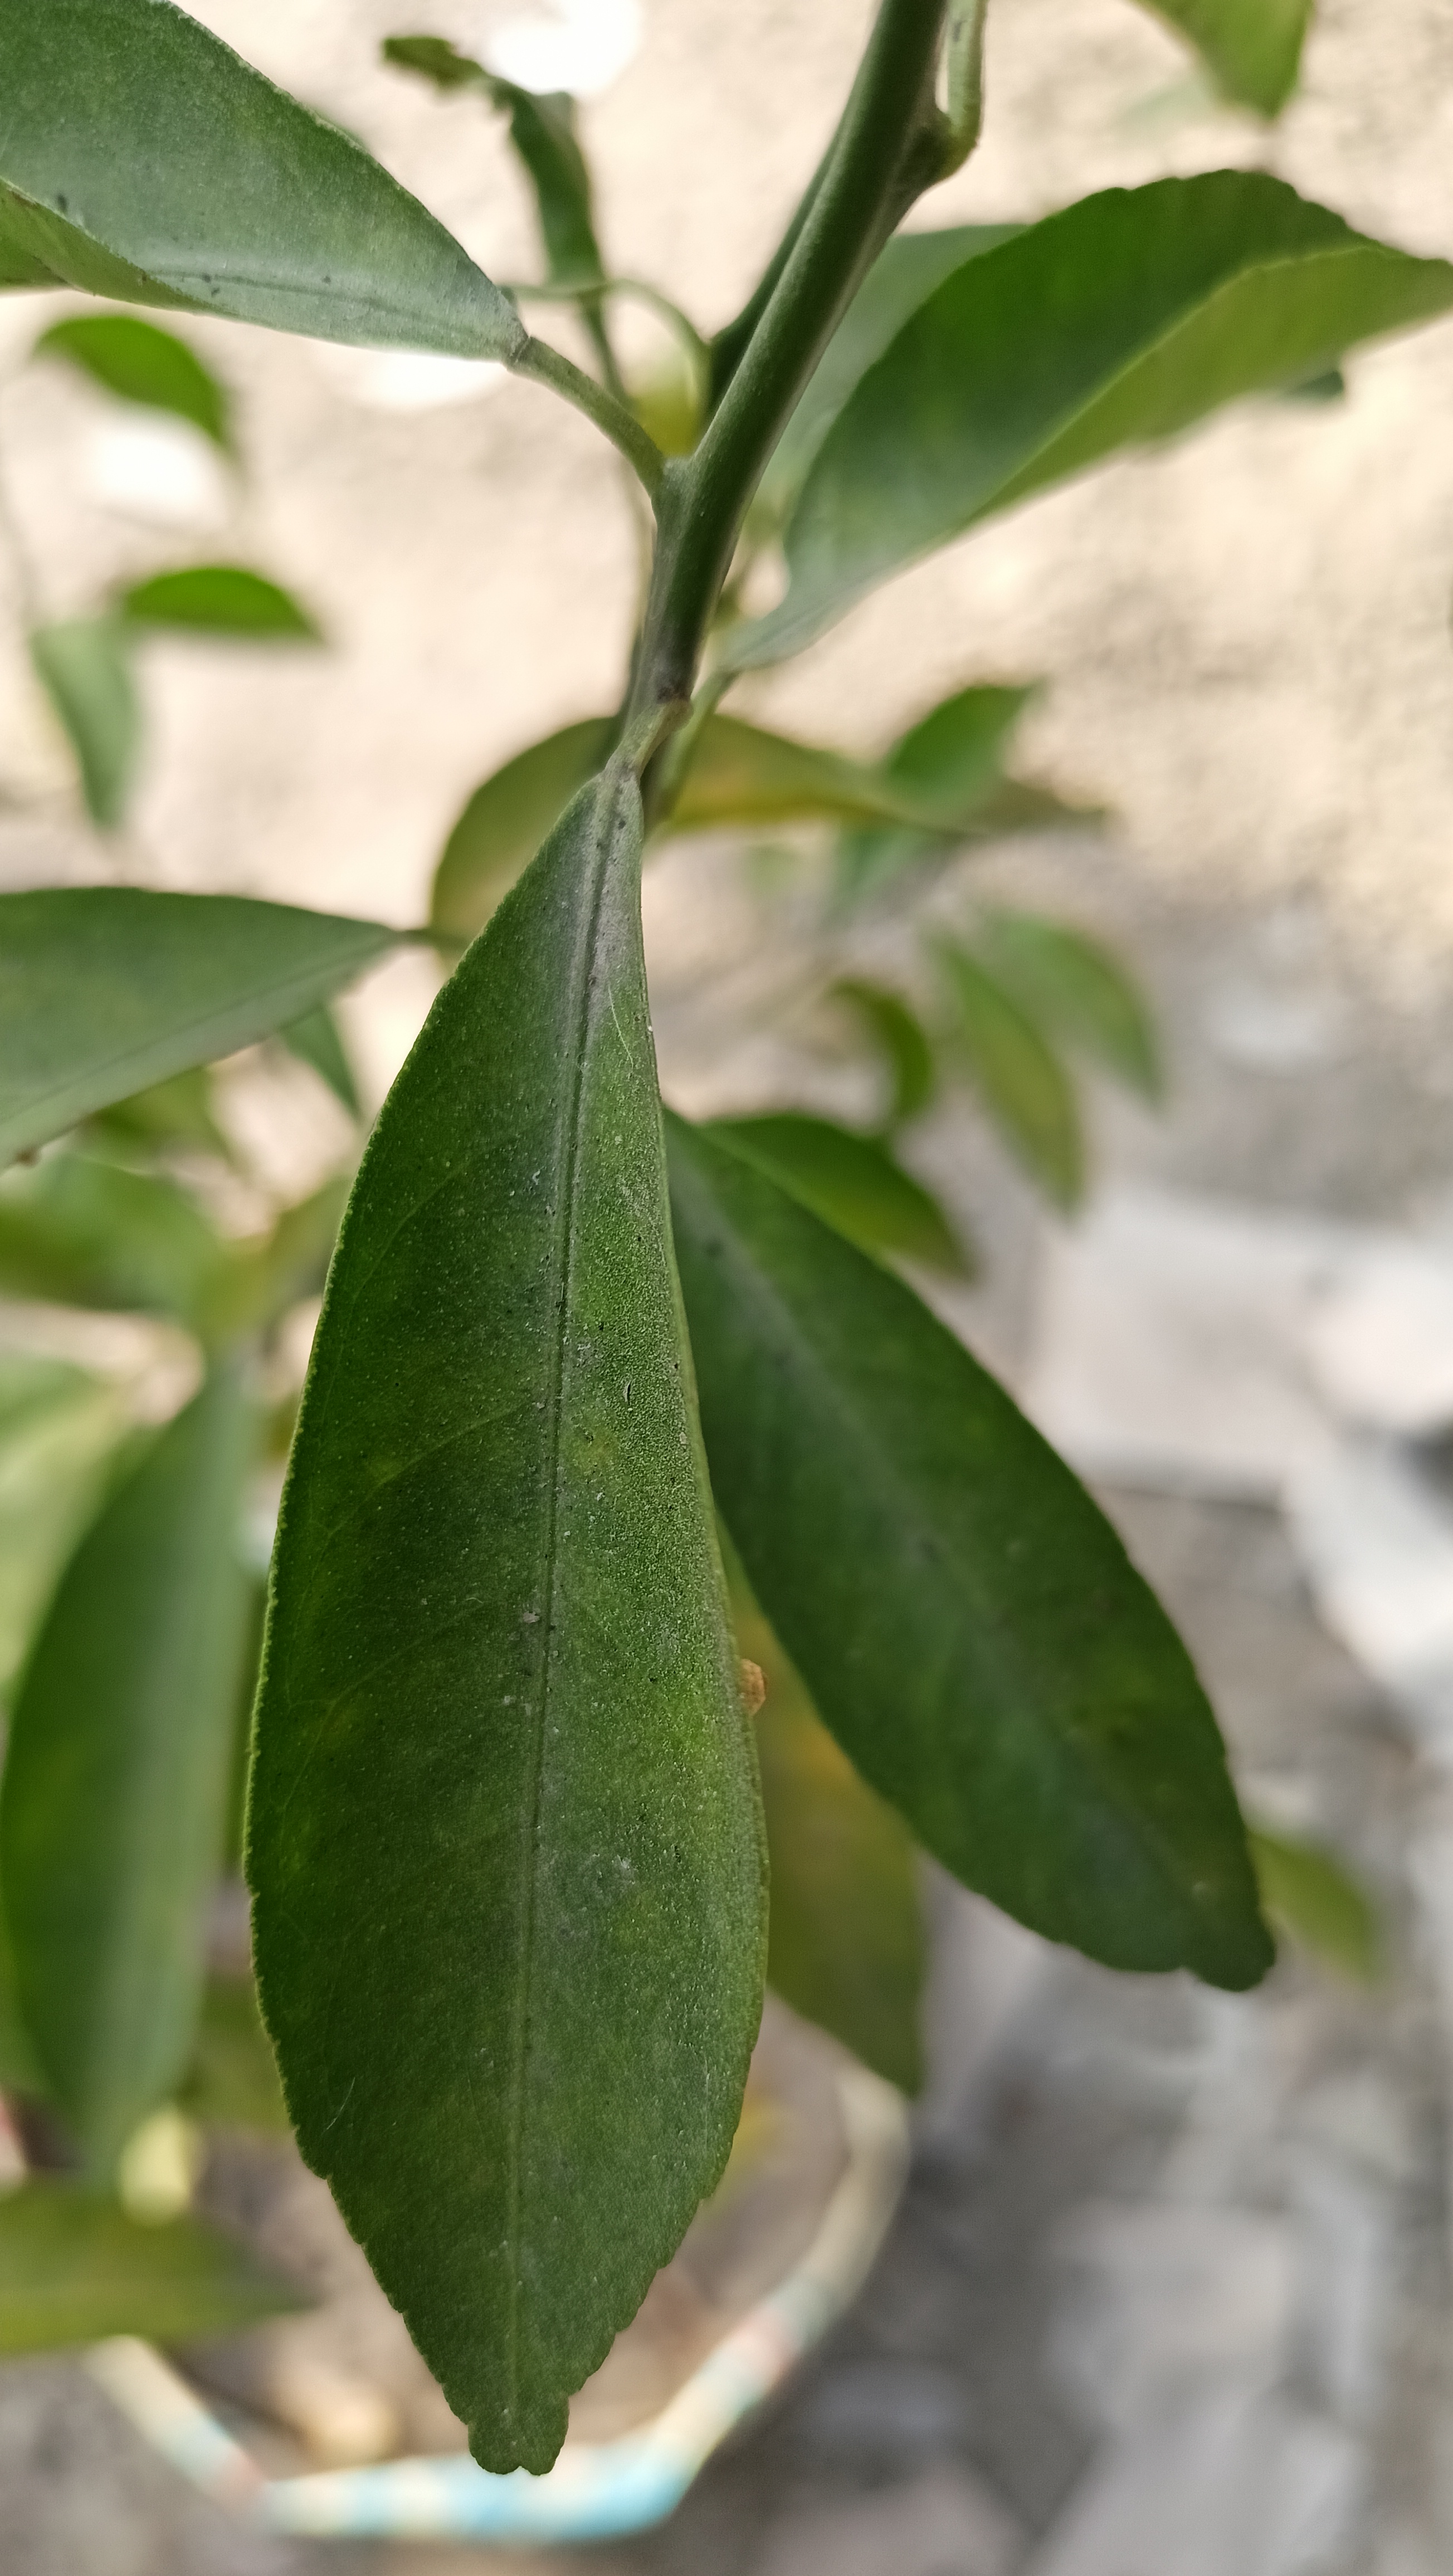
Mandarin leaf variety: Mandaring